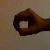
The image shows a hand gesture representing the number 0 in Indian Sign Language.